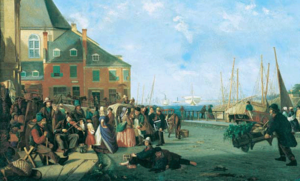
Le marché Bonsecours est un ancien marché public de Montréal, au Québec situé dans le Vieux-Montréal.
William Raphael est un artiste canadien.